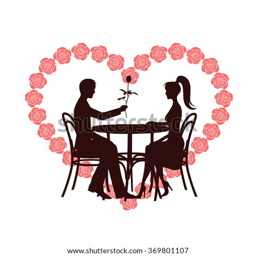
symbol a heart with roses a romantic meeting